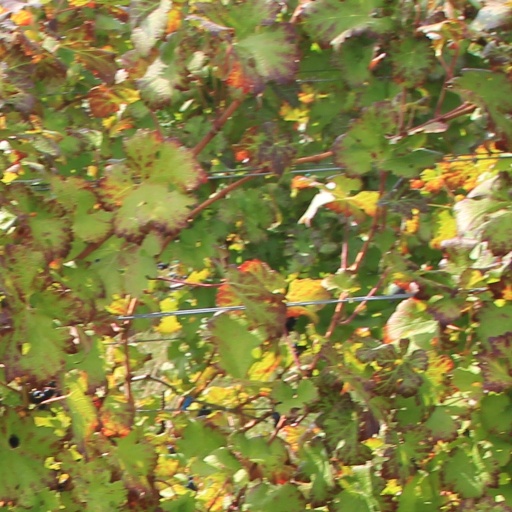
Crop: grape